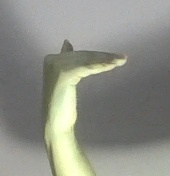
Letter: khaa